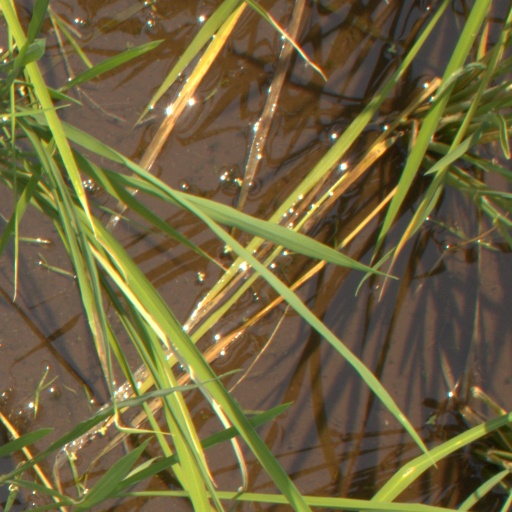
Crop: rice